Richmond Power Station

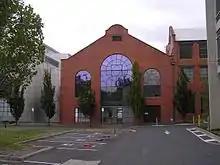
The turbine hall following conversion to office space.

Richmond Power Station was a coal fired power station which operated on the banks of the Yarra River in Richmond, Victoria, Australia from its construction in 1891 until its closure in 1976. It was one of the first alternating current (AC) electricity generation plants in the state. It has since been converted into office space and is the headquarters of international fashion brand Country Road and advertising agency CHE Proximity. The area in which it is located is now called Cremorne.